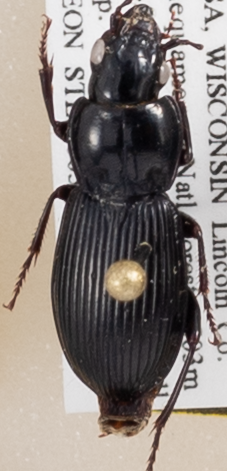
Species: Pterostichus novus
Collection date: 2018-08-07
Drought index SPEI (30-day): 0.48
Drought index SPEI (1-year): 0.142
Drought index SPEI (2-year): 2.01